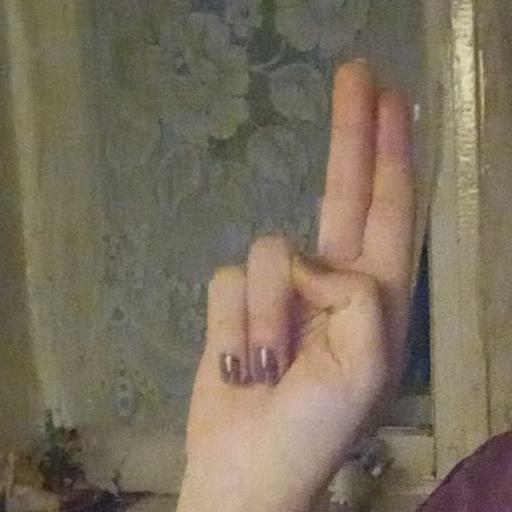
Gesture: two_up